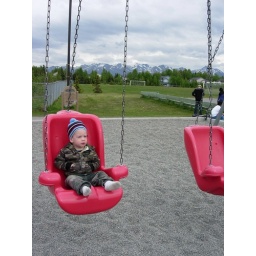
There is an elementary school near Marv and Beth's house with some cool swings. Check out the background mountains